Gilles Simon

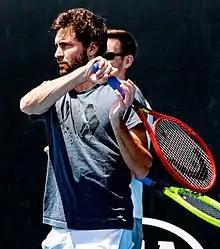
Simon on the practice court at the 2020 Australian Open

Simon started his 2019 season at the Chennai Open. Seeded third and the defending champion, he reached the semifinals where he lost to top seed and world No. 6, Kevin Anderson, in a rematch of the final last year. Seeded fourth at the Sydney International, he made it to the semifinals where he was defeated by fifth seed, last year finalist, and eventual champion, Alex de Minaur. Seeded 29th at the Australian Open, he suffered a second-round loss at the hands of Australian wildcard Alex Bolt.